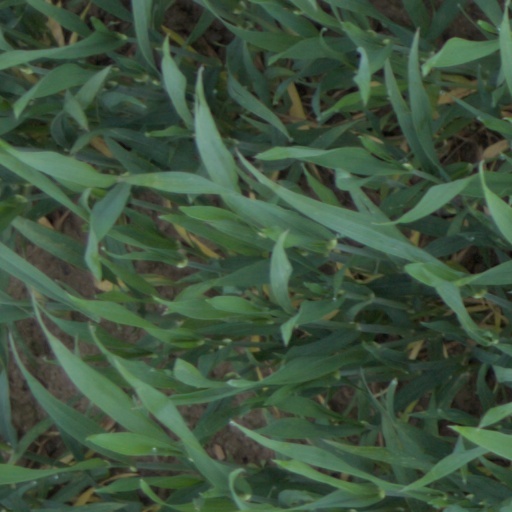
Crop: wheat